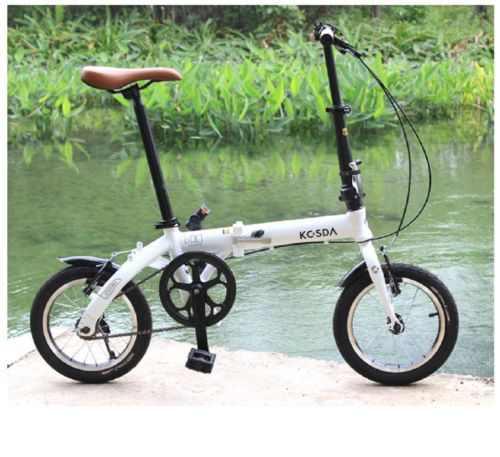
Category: bicycle